Glenn Dobbs

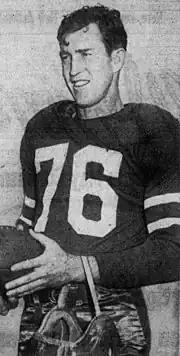
Dobbs, circa 1947

Following the conclusion of his military career, Dobbs signed with the Brooklyn Dodgers of the All-America Football Conference (AAFC), a short-lived rival of the NFL. He led them to a win in the first game in franchise history against the Buffalo Bisons on September 8, as Lew Mayne and Dobbs each threw a touchdown pass in a 27–14 win. Dobbs started 11 of the 12 games for the Dodgers, with Mayne and others having minimal time. He also served as punter and kick/punt returner for the team. However, the Dodgers did not win again for an entire month and won just two more games the whole season to finish 3–10–1. Dobbs and left tackle Martin Ruby were the shining lights for the team (each were named All-Pro), with Dobbs leading the league in passes completed (135) and attempted (269), passing yards (1,886), interceptions (15) alongside punts (80) and punting yards (3,826).